Connie Glynn

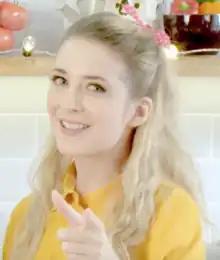
Glynn in 2019

Constance Ella Glynn (born 16 March 1994) is an English author, Internet personality, musician and former cosplayer. Glynn gained prominence on YouTube and has since become known for writing young adult fiction.